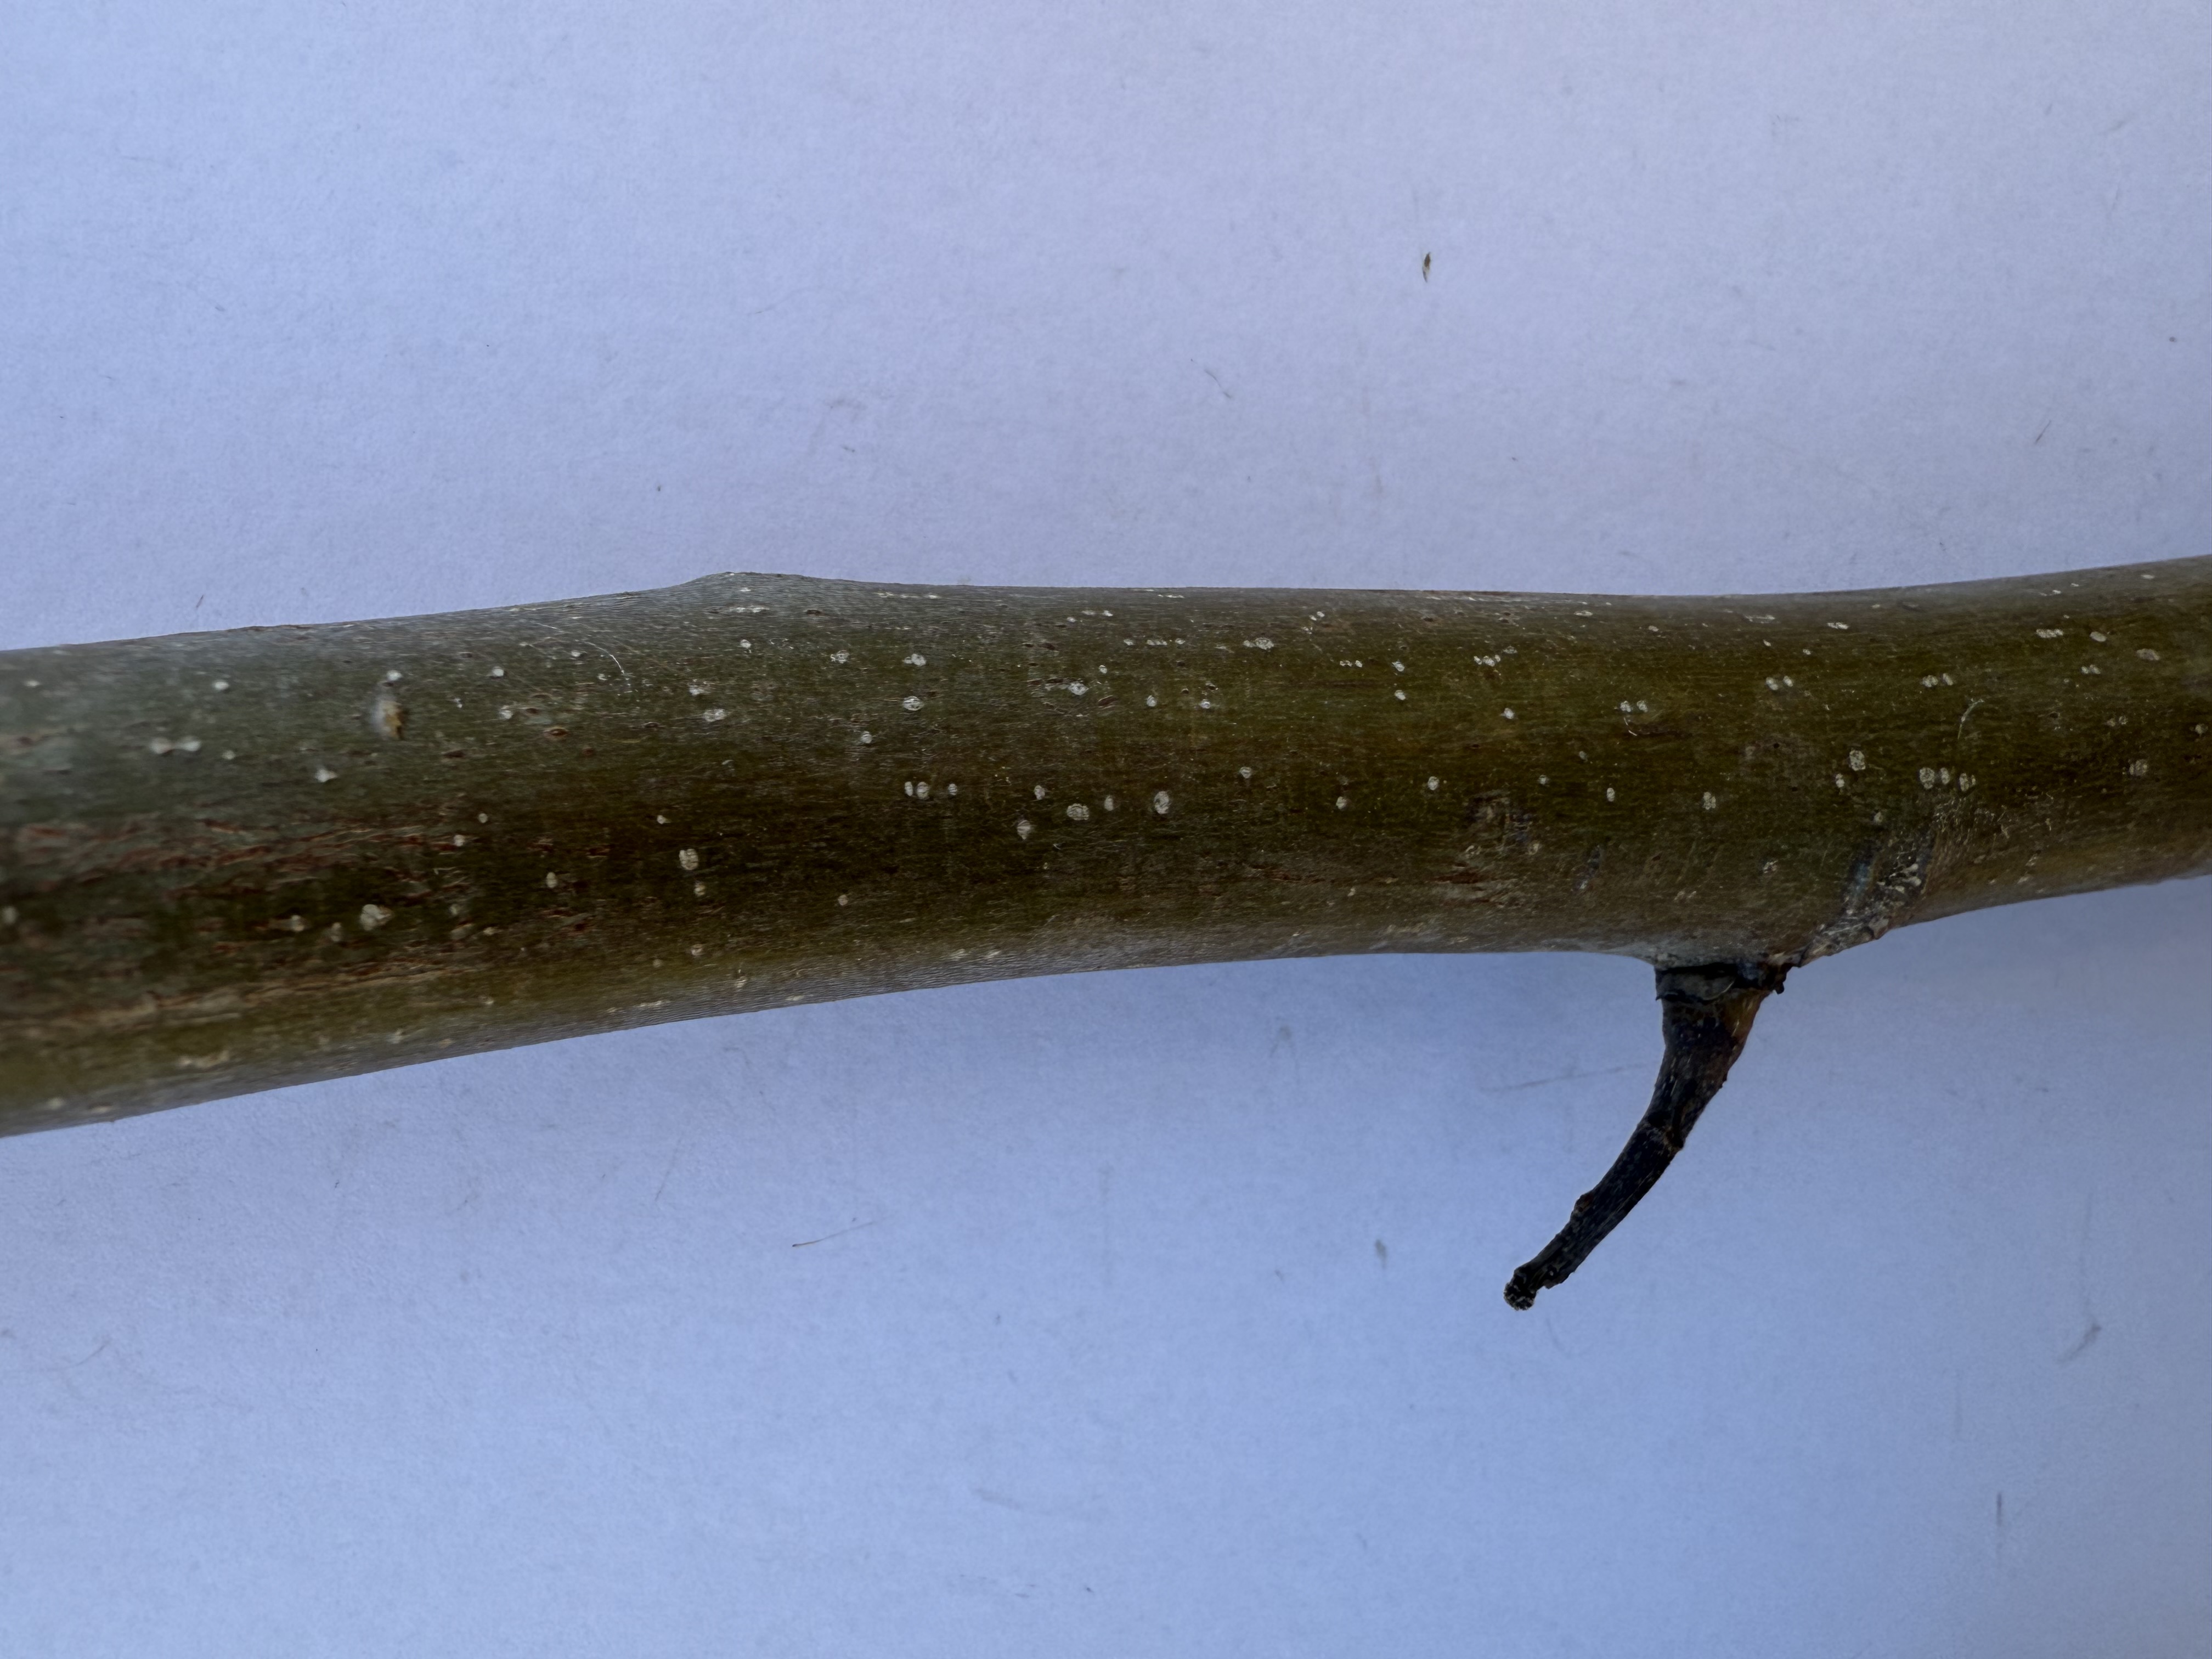
Variety: Sebin Walnut